Xaver Scharwenka

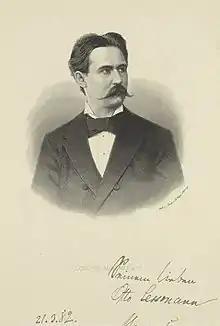

Theophil Franz Xaver Scharwenka (6 January 1850 – 8 December 1924) was a German pianist, composer and teacher of Polish descent. He was the brother of Ludwig Philipp Scharwenka (1847–1917), who was also a composer and teacher of music.